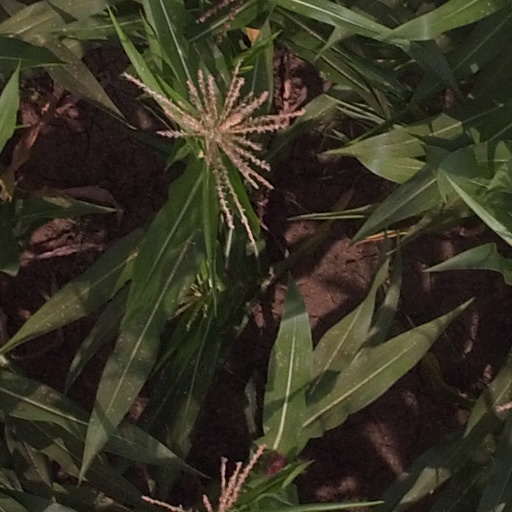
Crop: maize; corn